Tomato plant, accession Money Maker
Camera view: bottom (45 deg); turntable rotation: 150 degrees
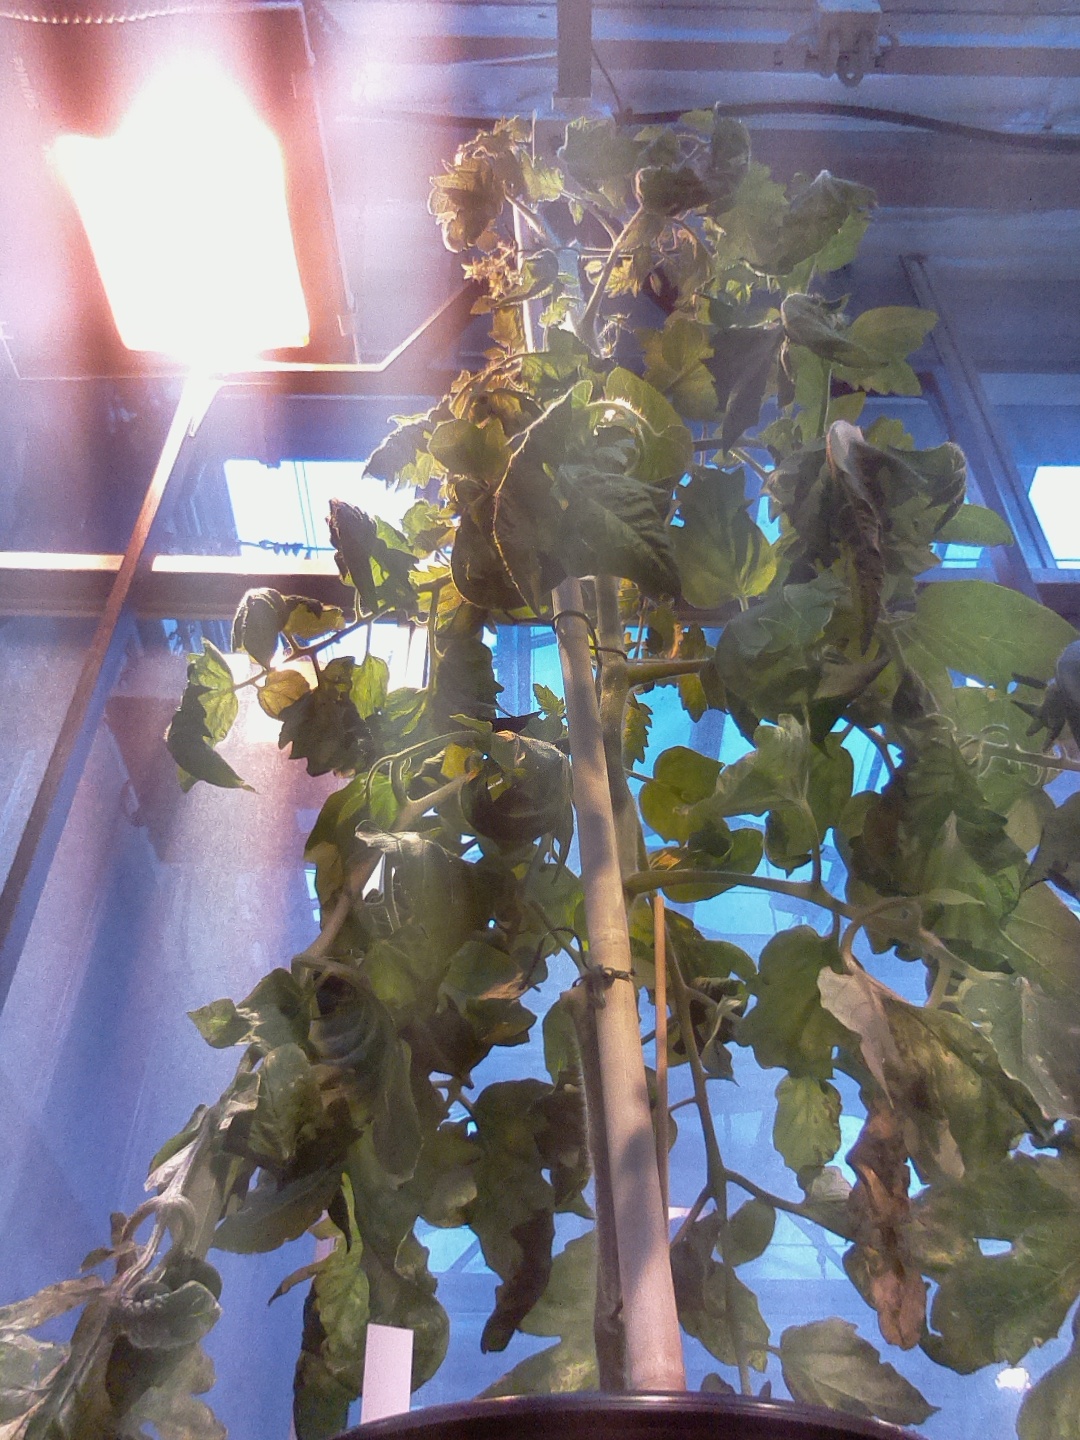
BBCH growth stage 73: 30%-40% of final fruit size